Alexey Miller

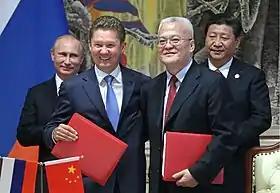
Alexey Miller and Head of the China National Petroleum Company Zhou Jiping signed a $400 billion gas deal for natural gas supplies via the Eastern Route between Gazprom and CNPC, 21 May 2014

Miller’s first role was as an engineer-economist in the general planning division of the Leningrad research institute of civil construction ‘LenNIIProekt’.